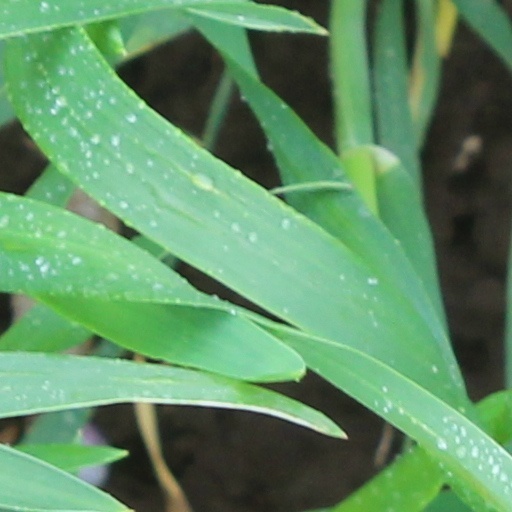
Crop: wheat